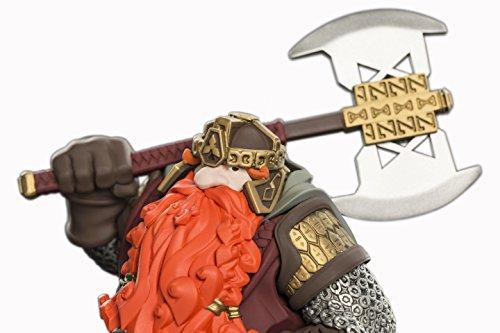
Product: Weta Workshop Lord of The Rings Mini Epics - Gimli
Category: Toys & Games | Toy Figures & Playsets | Action Figures
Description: Great Condition.
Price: $29.99
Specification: ProductDimensions:4.7x7x8.2inches|ItemWeight:15.5ounces|ShippingWeight:15.5ounces(Viewshippingratesandpolicies)|ASIN:B0784YRMTT|Itemmodelnumber:WETA865002522|Manufacturerrecommendedage:14yearsandup